Geography of Colombia

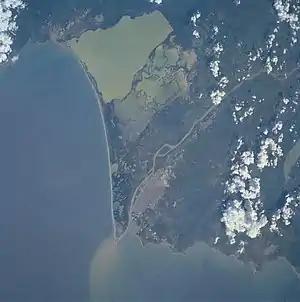
The mouth of the Magdalena River and the Ciénaga Grande de Santa Marta.

Altitude affects not only temperature, but also vegetation. In fact, altitude is one of the most important influences on vegetation patterns in Colombia. The mountainous parts of the country can be divided into several vegetation zones according to altitude, although the altitude limits of each zone may vary somewhat depending on the latitude.